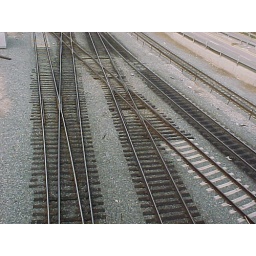
The requisite criss cross shot of the railroad tracks near the Los Angeles River